Foreign relations of Ukraine

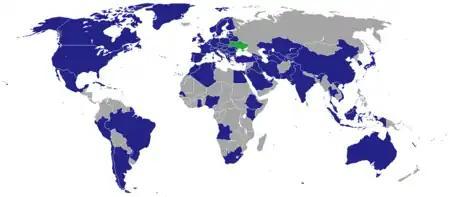
Diplomatic missions of Ukraine

In early 2024, following the 24 February 2022 Russian invasion of Ukraine, a number of allies of Ukraine signed long-term bilateral security treaties with Ukraine for many years to come (often a period of 10 years). They resulted from a declaration by the G7 countries at a NATO Summit in Washington on 12 July 2023, concluding the establishment of a framework of bilateral security agreements of long-term military, materiel and economic support for Ukraine's defence.